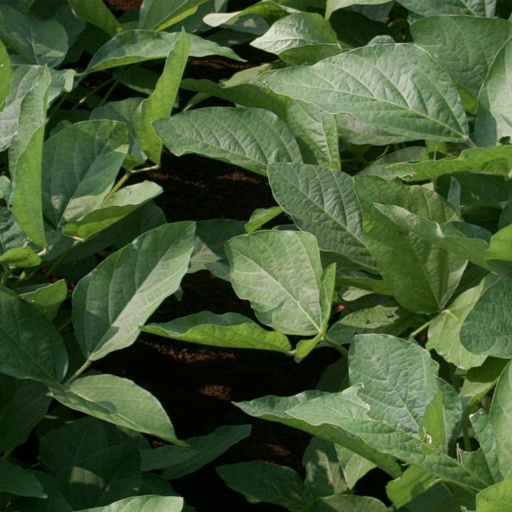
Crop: soybean